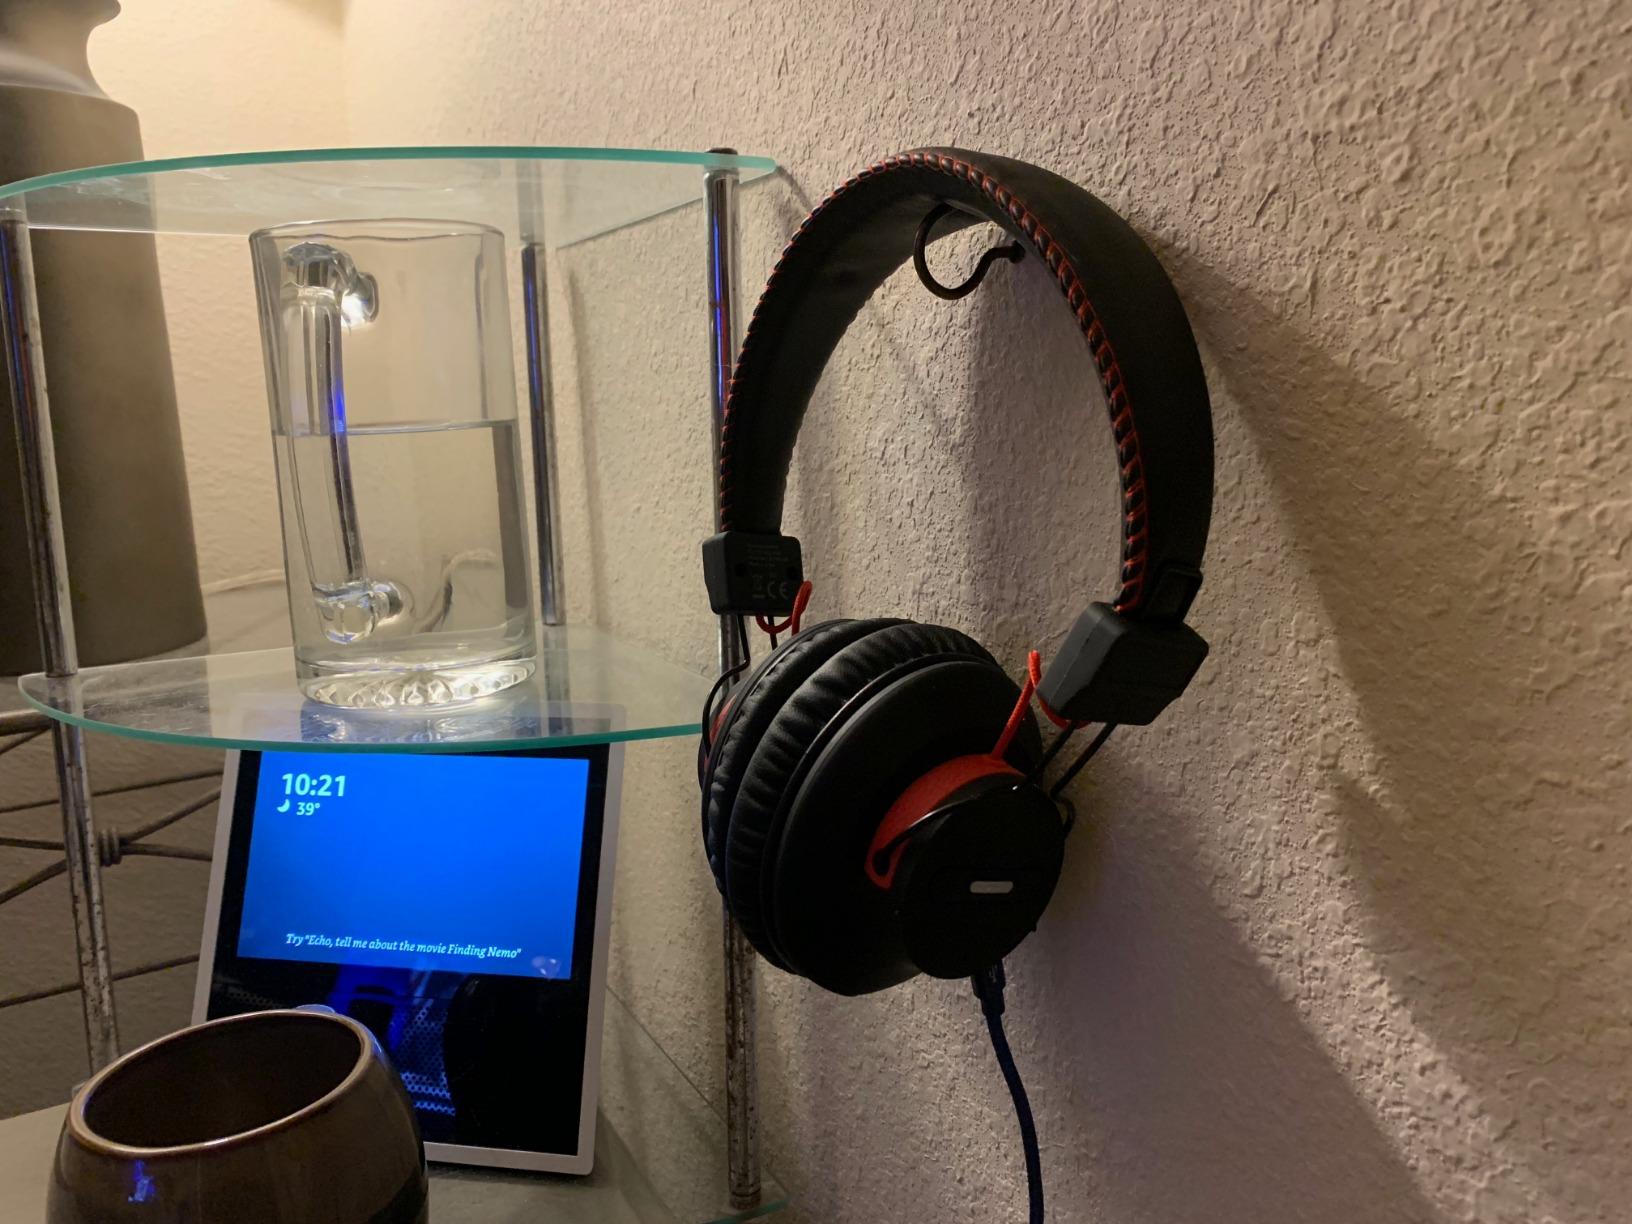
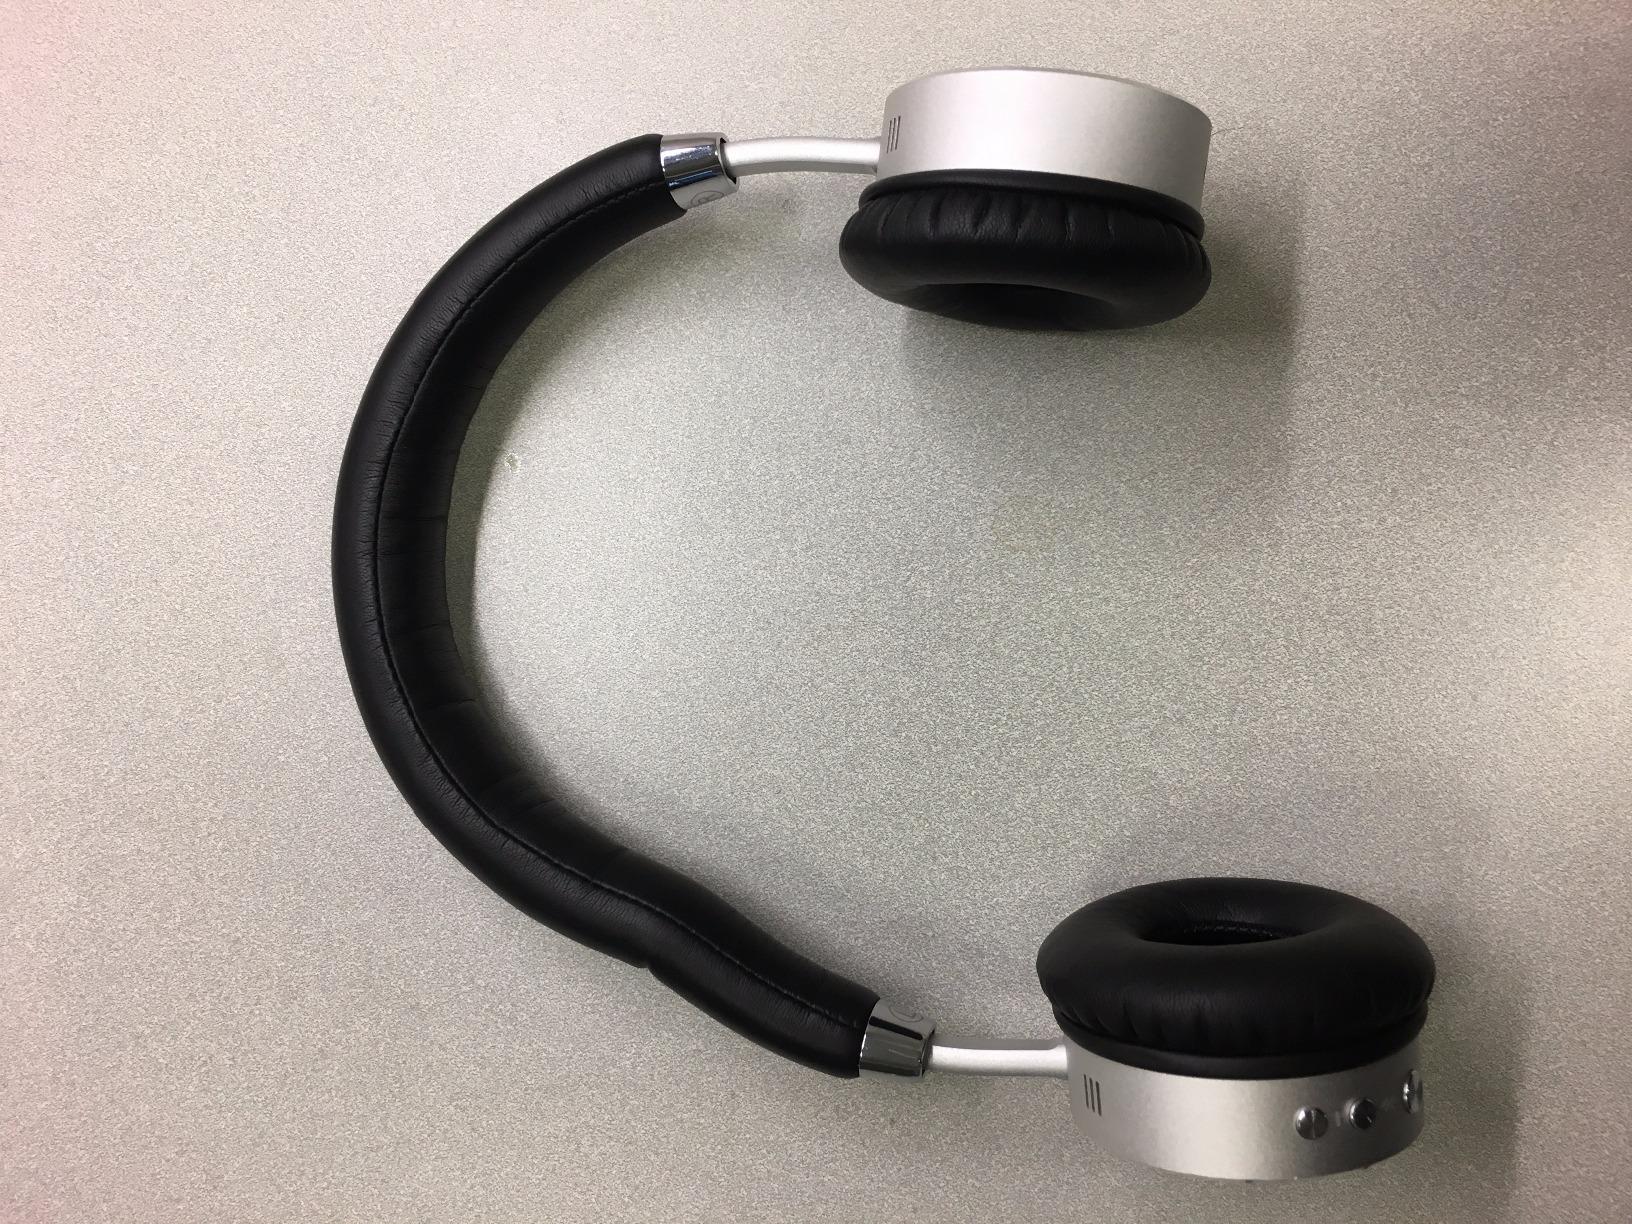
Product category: headphones
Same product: no